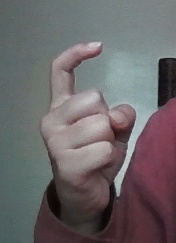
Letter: ra